Échebrune

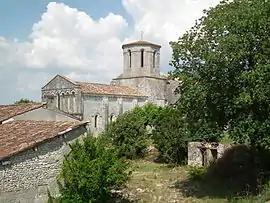
The church of Saint-Pierre in Échebrune

Échebrune is a commune in the Charente-Maritime department in southwestern France.